Sitona lineatus

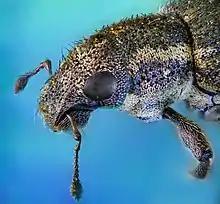
Enlarged insect head.

The impact of this invasive species can be difficult to estimate accurately as its distribution is widespread, and there are often abiotic factors (temperature, precipitation, growing season) that determine the success of "S. lineatus" which are inconsistent within its indigenous and invasive habitat ranges (Europe, Africa, and North America). There is a way to focus on these types of pests and how to look at them in terms of potential cropland for their habitation. In 2018 in Canada, for example, approximately 3.6 million acres of pulse crops were grown, valuable domestically and as an export, the yields can be diminished as much as 28% from feeding activities of "S. lineatus". Damage to pea and bean crops can be severely impacted by "S. lineatus" feeding, due to the fact that both the root "Rhizobium" and foliage are fed upon by larvae and adults respectively. These crops are important as food resources and as nitrogen fixing plants, an ability which is reduced when larval feeding on rhizobium is significant enough. The damage to root nodules from hosting larvae can lead to decrease pod production, lower protein content of peas or beans, and the necessity of artificially fertilizing pulse crops and the increased cost associated with this,